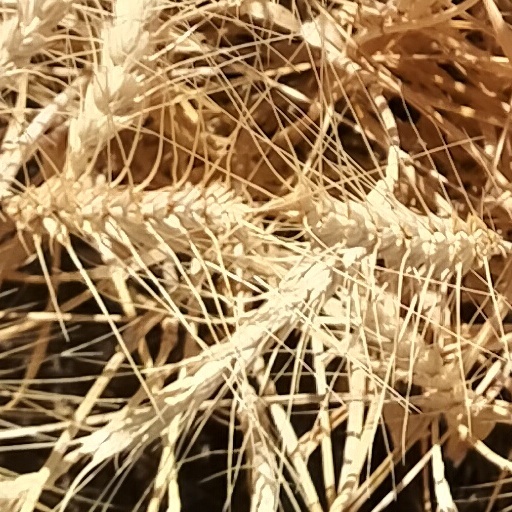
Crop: wheat